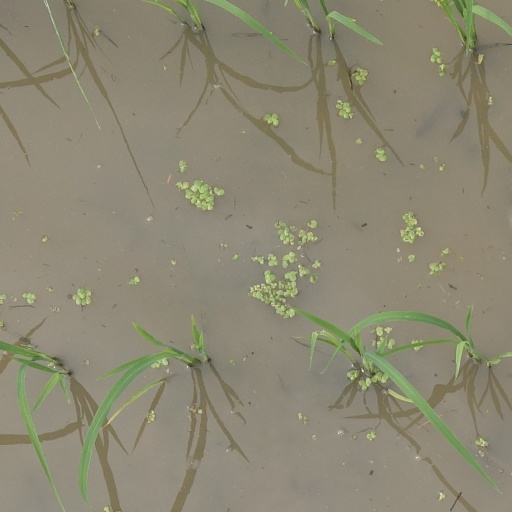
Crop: rice